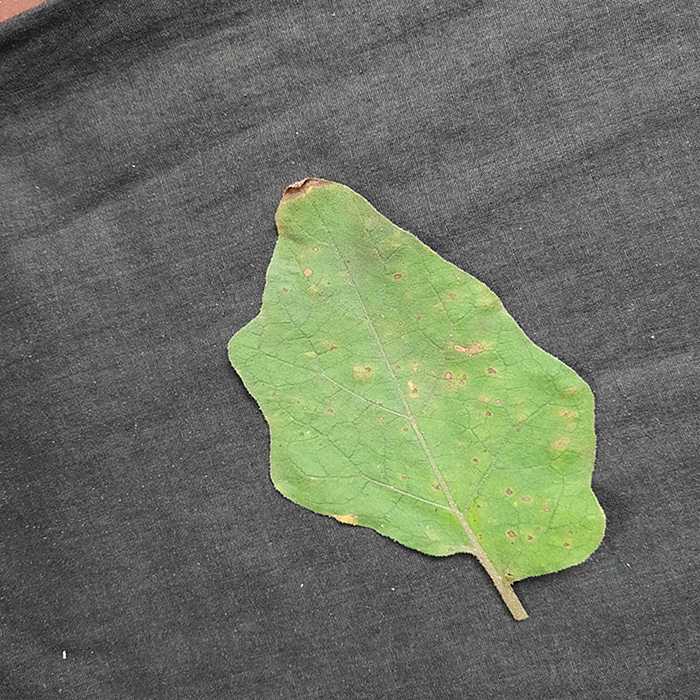
Plant: Eggplant
Label: Eggplant Cercopora leaf spot